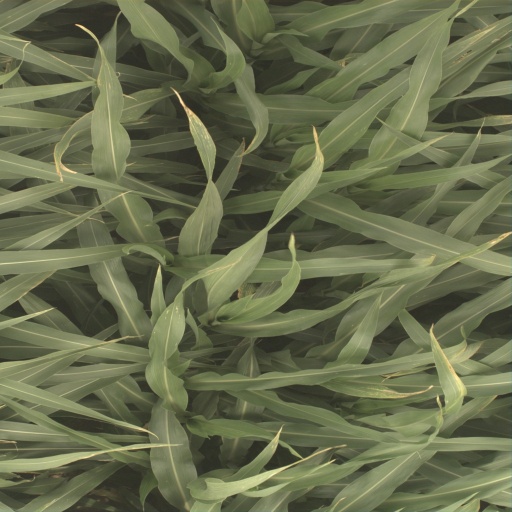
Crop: sorghum